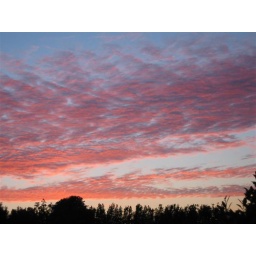
Sunset at half time in the World Cup from my bathroom window in Inchicore